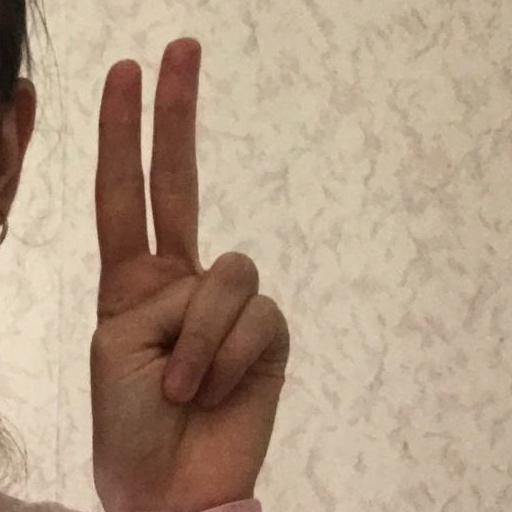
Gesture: two_up